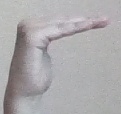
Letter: haa